Marco Rapp

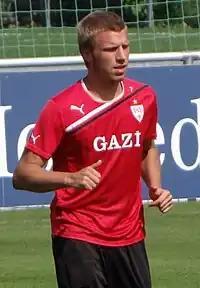
Rapp training with VfB Stuttgart II

Marco Rapp (born 5 June 1991) is a German former professional footballer who played as a midfielder.